Vince McMahon

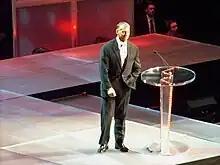
McMahon during the 2009 WWE Hall of Fame ceremony

In 1979, Vince and Linda purchased the Cape Cod Coliseum and the Cape Cod Buccaneers of the Atlantic Coast Hockey League. In addition to pro wrestling and hockey, they began selling out rock concerts (including Van Halen and Rush) in non-summer months, traditionally considered unprofitable due to lack of tourists. This venture led the McMahons to join the International Association of Arena Managers, learning the details of the arena business and networking with other managers through IAAM conferences, which Linda later called a great benefit to WWE's success.